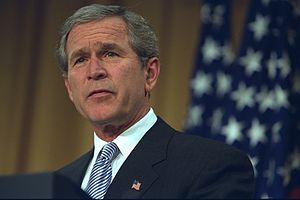
Le prix Irving Kristol est la plus haute distinction décernée par l'American Enterprise Institute for Public Policy Research.